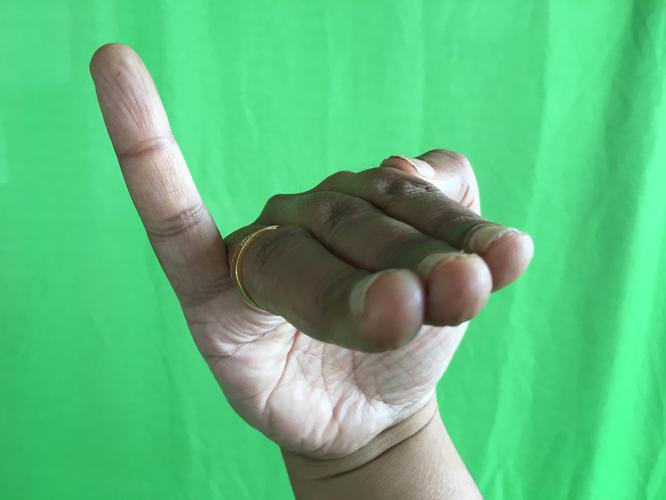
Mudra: Hamsapaksha
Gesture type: double_hand